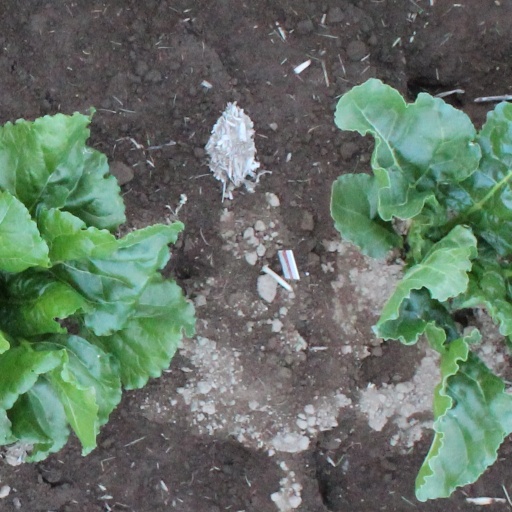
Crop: sugar beet